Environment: real
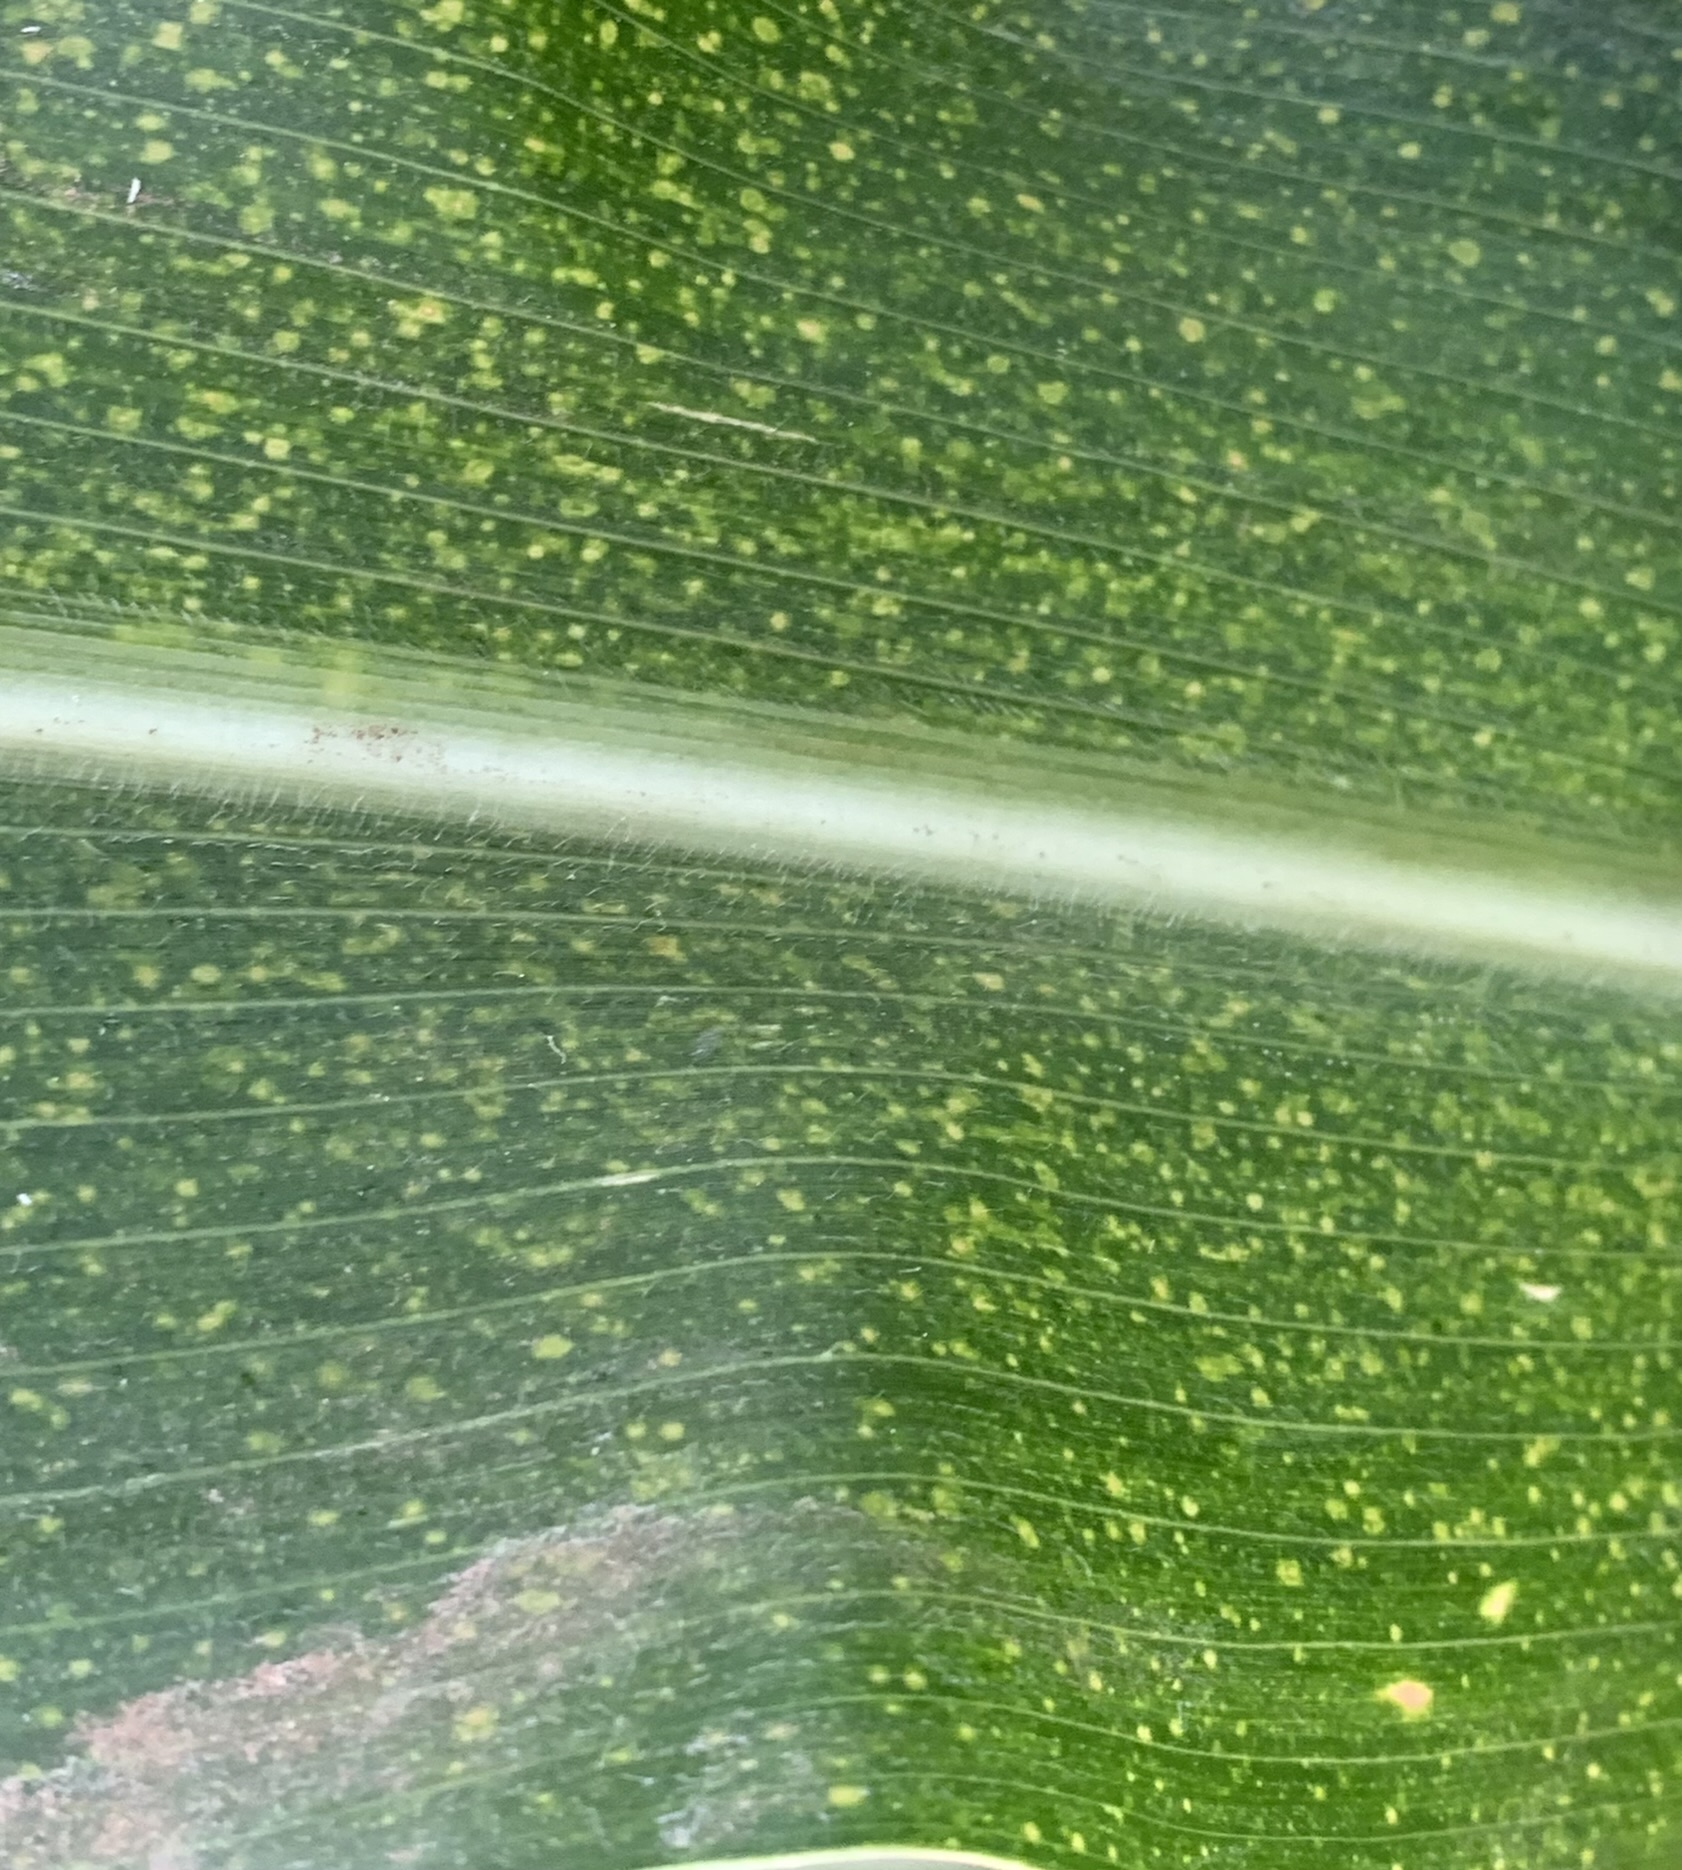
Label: lethal_necrosis